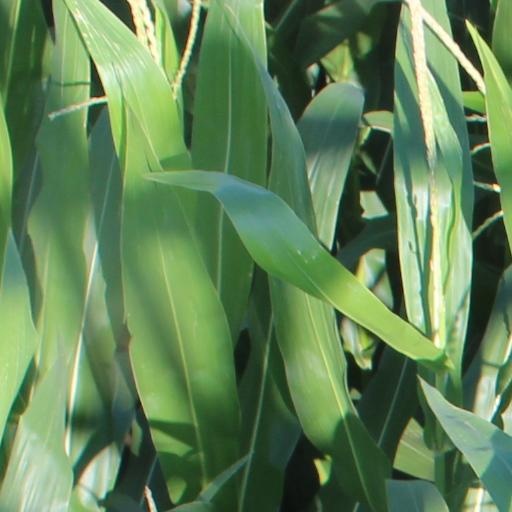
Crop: maize; corn